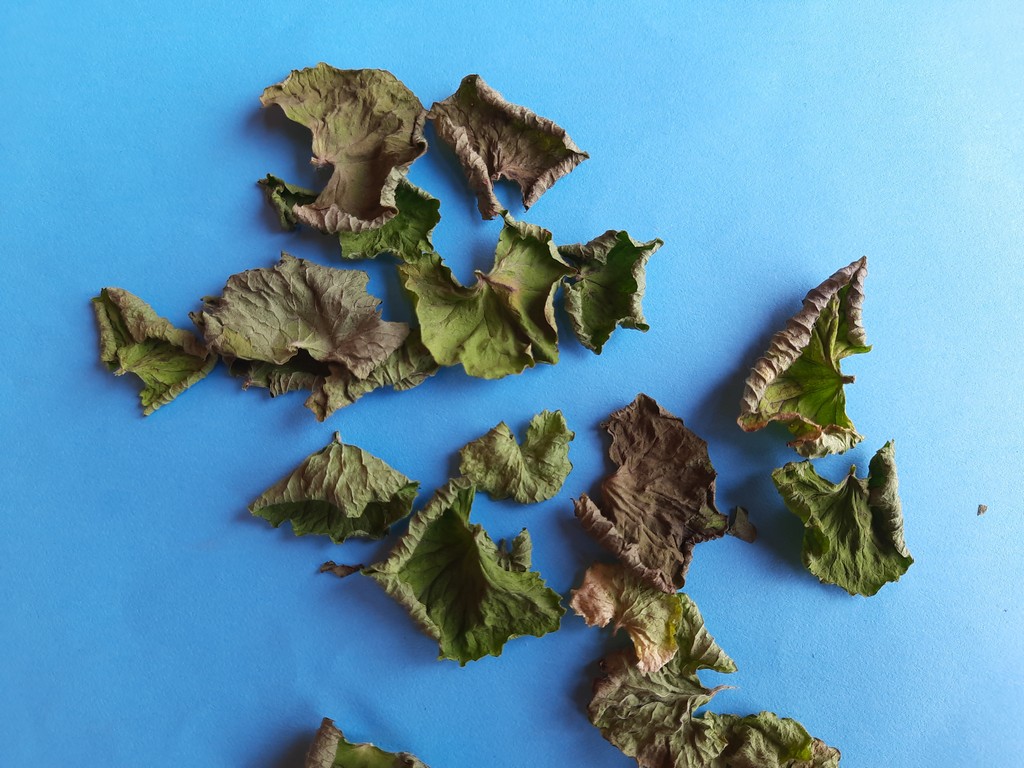
Label: Dried